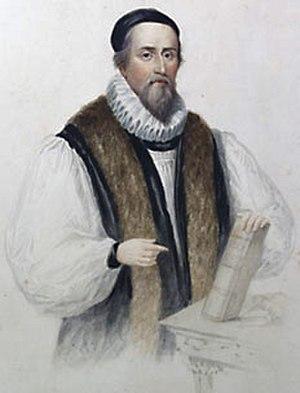
John Hooper ou Johan Hoper est un homme d'église anglais, évêque anglican de Gloucester et Worcester. Réformiste protestant, il fut exécuté sur le bûcher pendant les Persécutions Mariales.
Thomas Cranmer fut l'un des principaux artisans de la Réforme anglaise et archevêque de Canterbury durant les règnes d'Henri VIII, d'Édouard VI et de Marie Iʳᵉ. Il prononça le divorce d'Henri VIII et de Catherine d'Aragon qui entraîna la séparation de l'Église d'Angleterre et du Saint-Siège. Avec Thomas Cromwell, il défendit le principe de suprématie royale donnant au roi l'autorité sur les affaires religieuses au sein de son royaume.